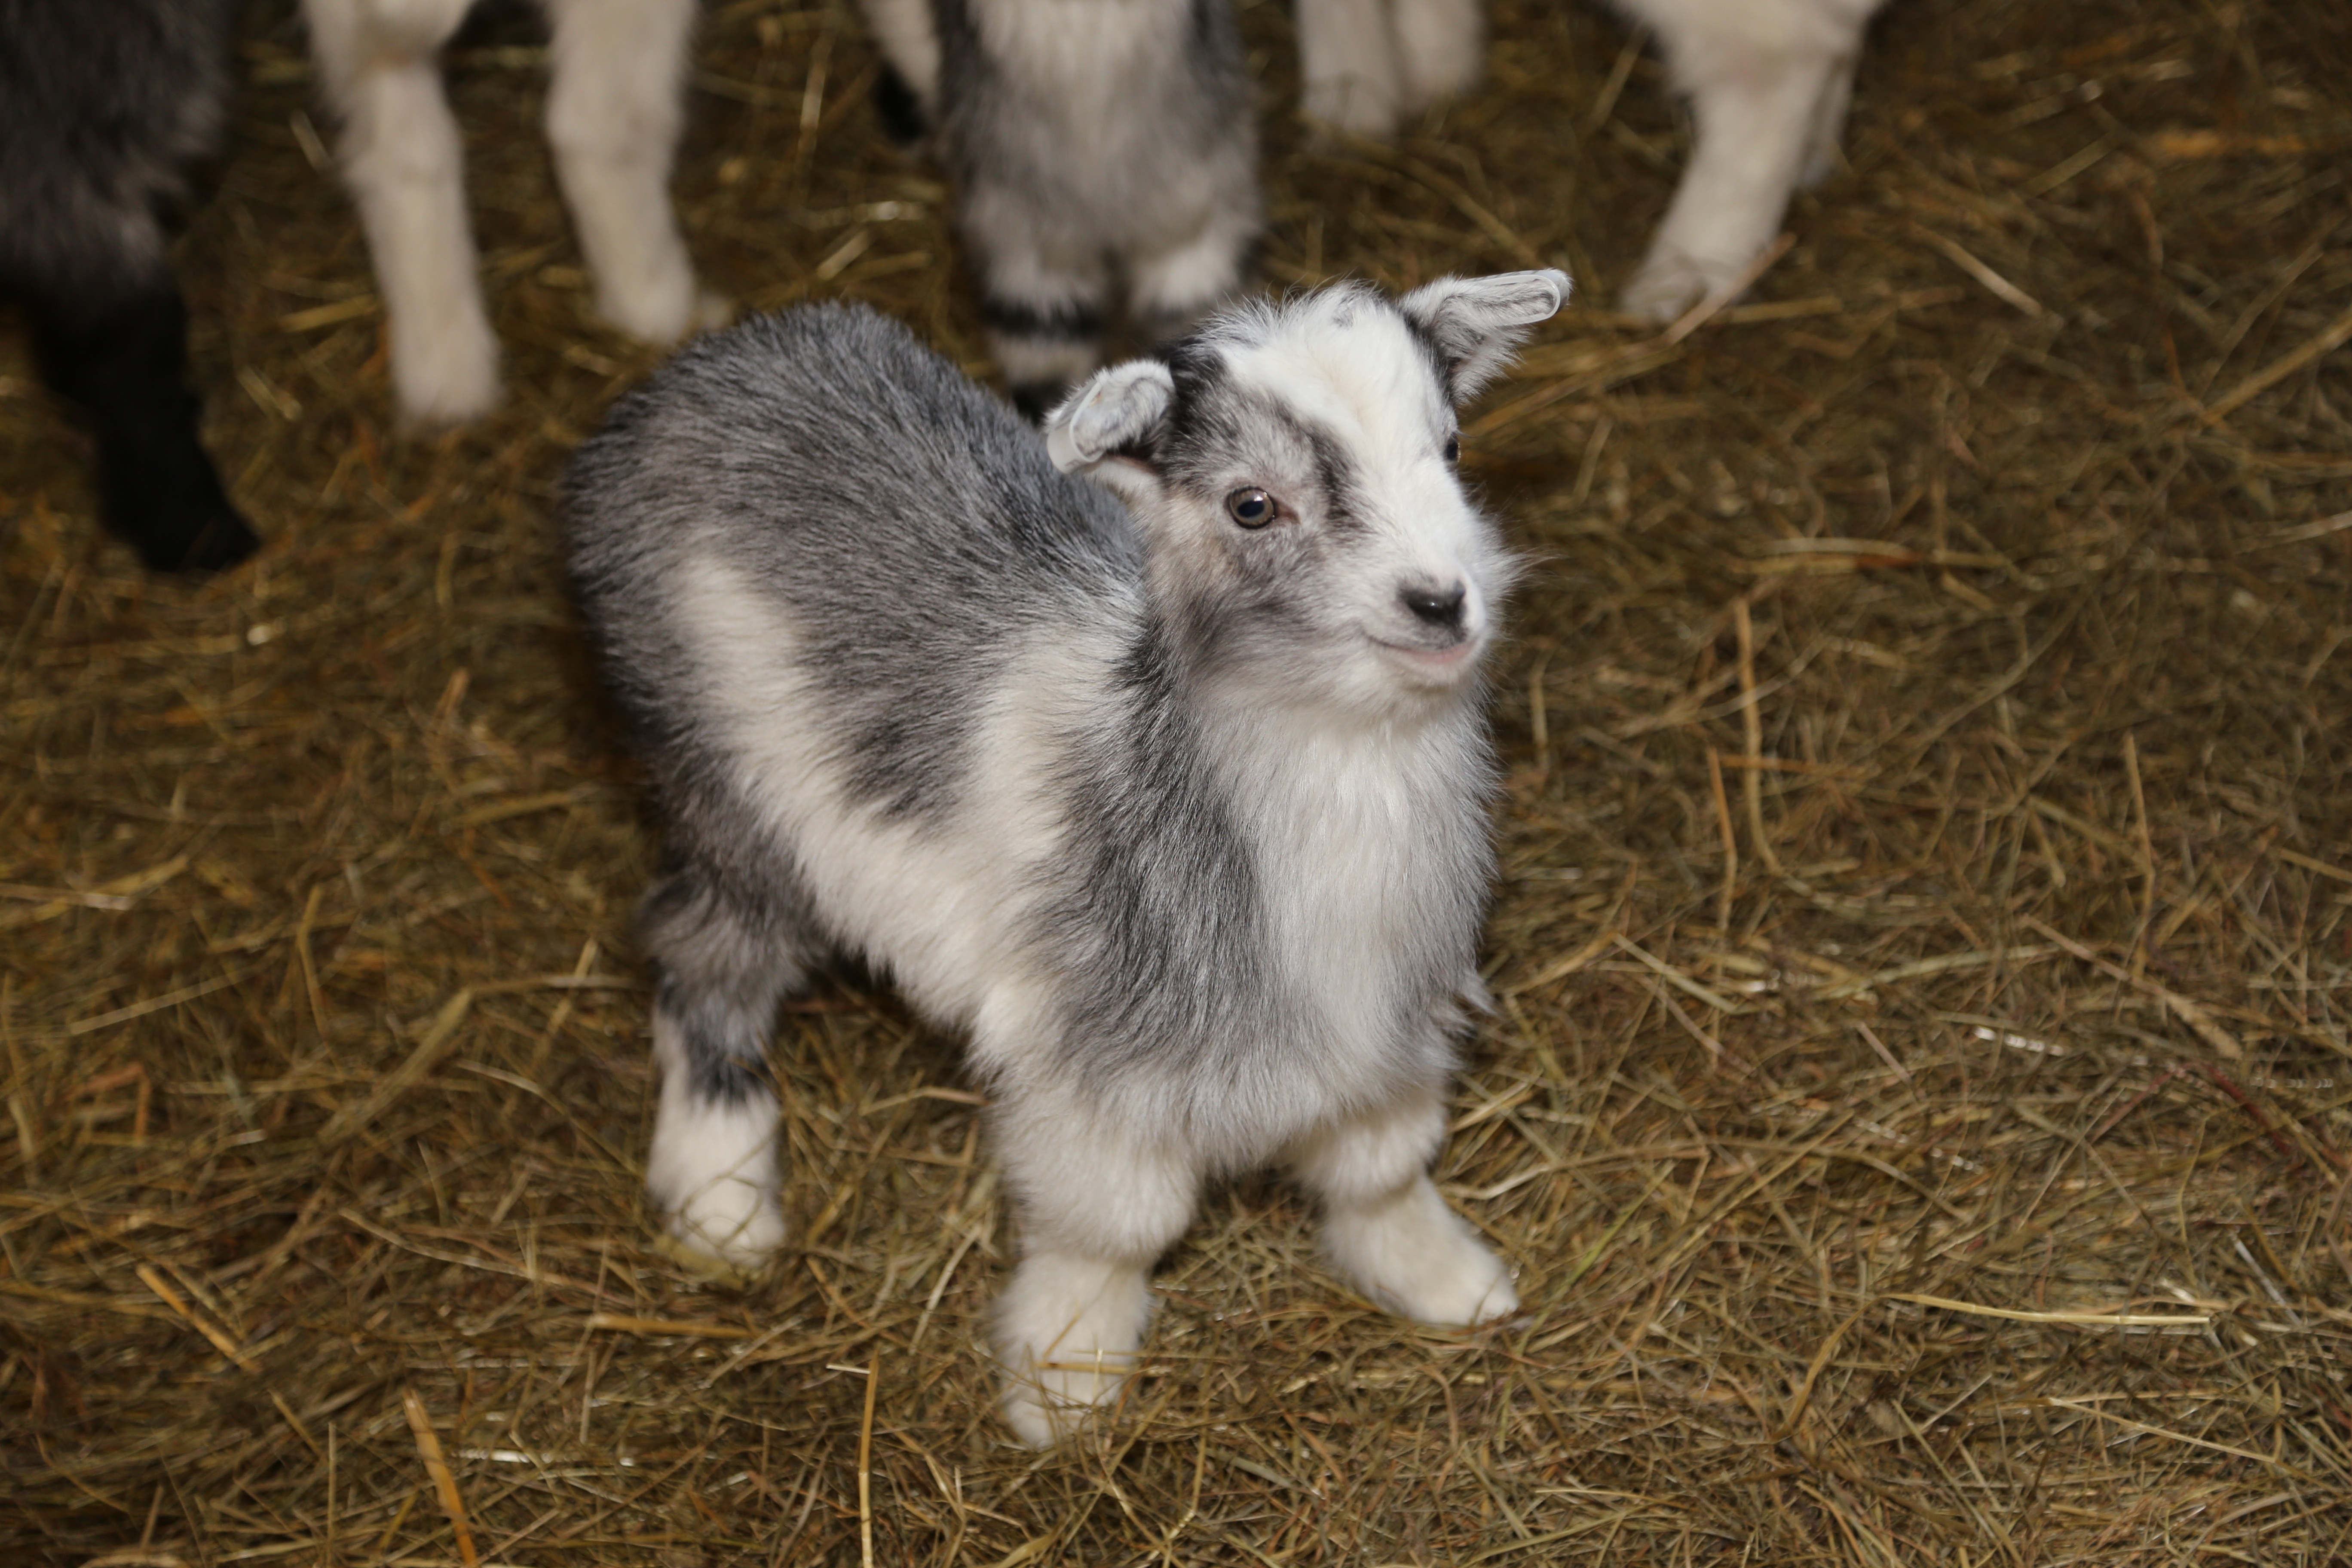
kid, animal, goat, sheep, mammal, goats, vertebrate, the sheep, cow goat family